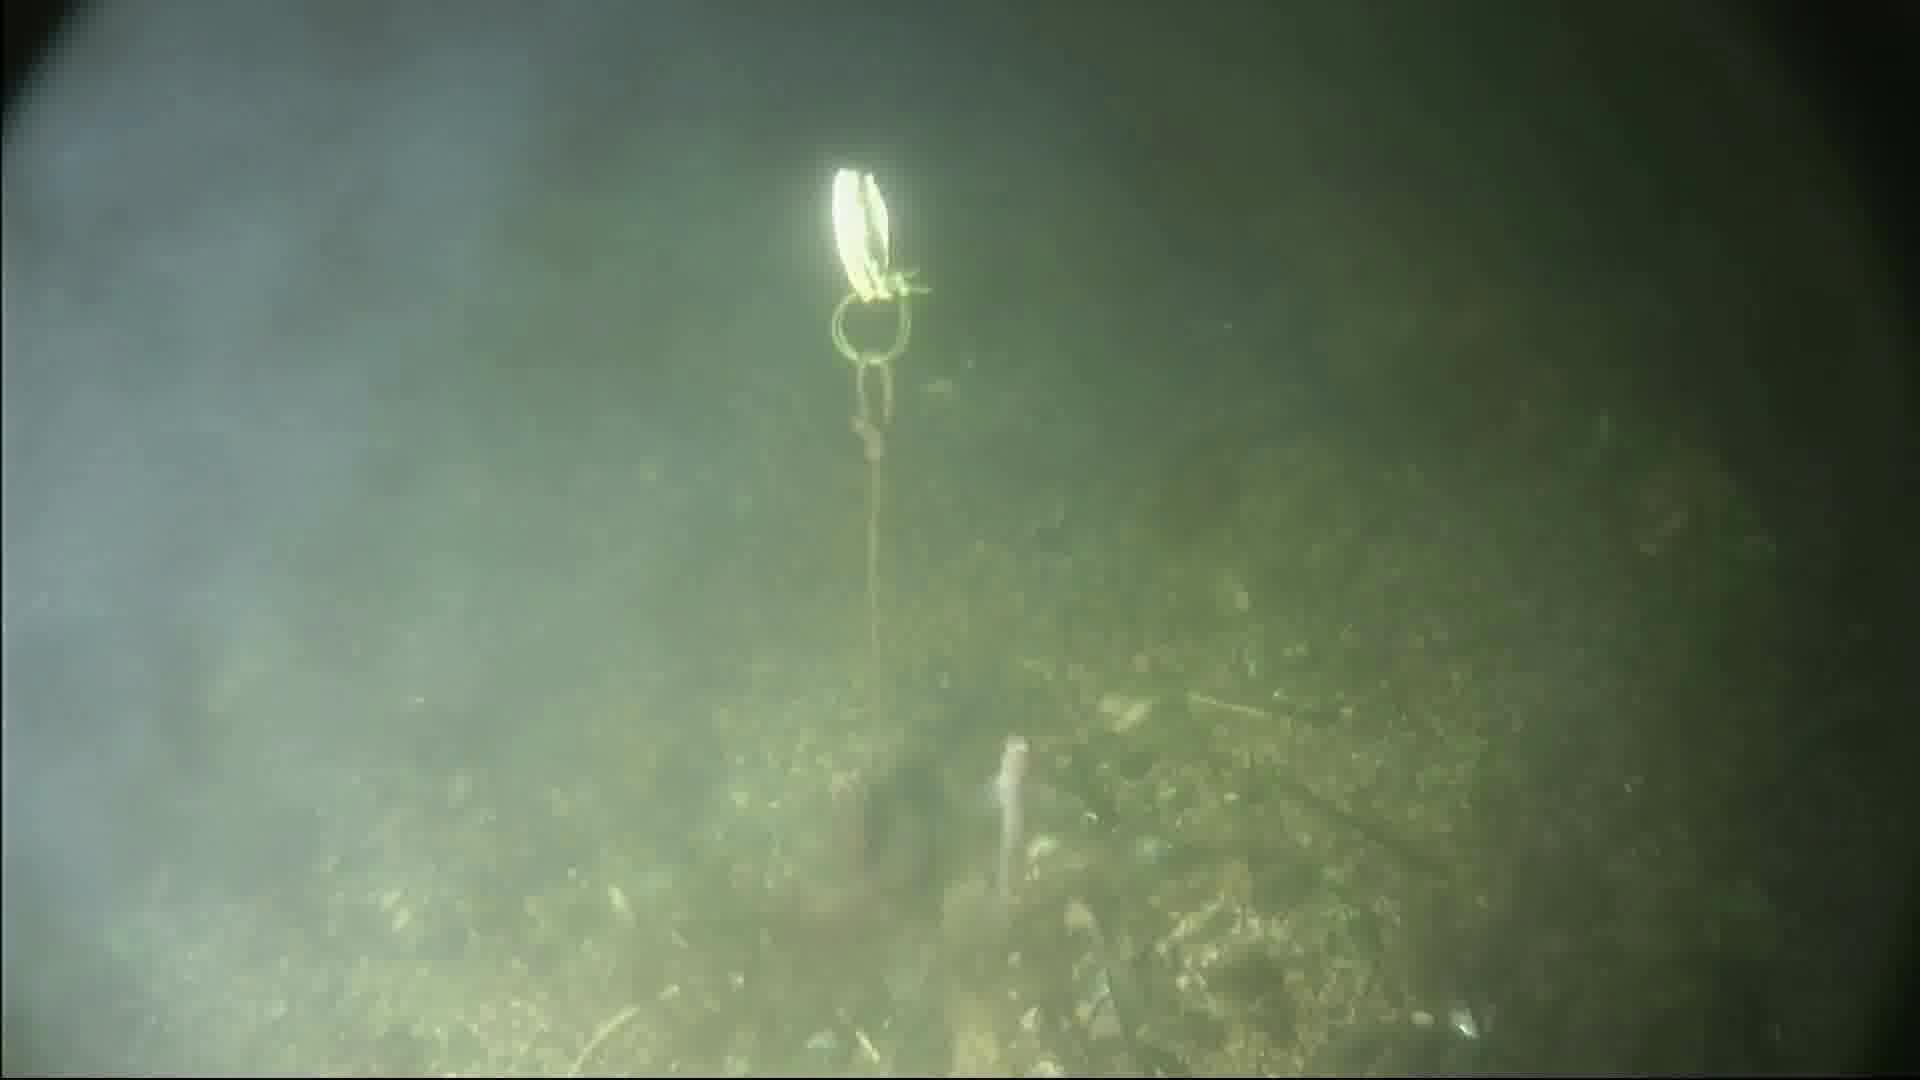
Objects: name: small_fish
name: crab